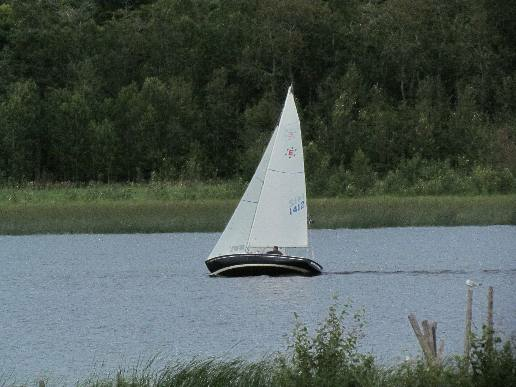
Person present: No